Westbrook Pegler

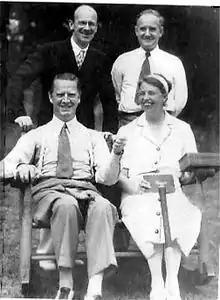
Westbrook Pegler (lower left) shared George T. Bye (upper right) as literary agent with Eleanor Roosevelt (lower right) and Deems Taylor (upper left), shown here at the home of Lowell Thomas at Quaker Lake, Pawling, New York (1938)

After 1942 Pegler assailed Franklin and Eleanor Roosevelt regularly, calling Mrs. Roosevelt "La boca grande", or "the big mouth". The Roosevelts ignored his writings, at least in public.